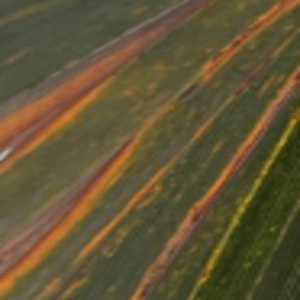
Label: Manganese Deficiency